Ulvöspinel

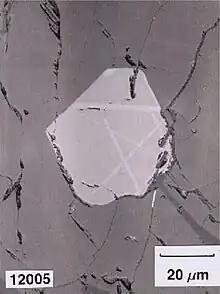
Ulvöspinel from Apollo 12 landing site, Oceanus Procellarum (Ocean of Storms)

Ulvöspinel or ulvite is an iron titanium oxide mineral with formula: FeTiO or TiFeO. It forms brown to black metallic isometric crystals with a Mohs hardness of 5.5 to 6. It belongs to the spinel group of minerals, as does magnetite, FeO.